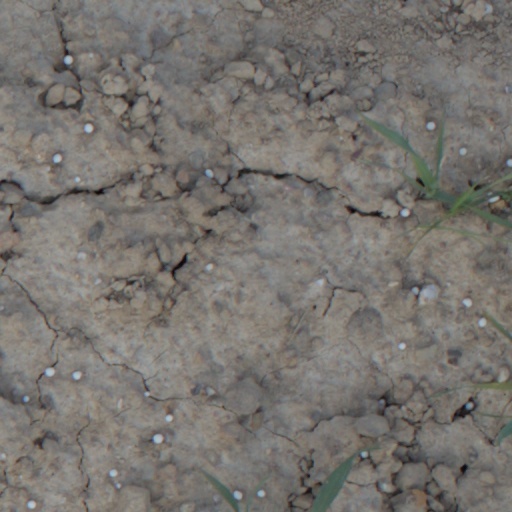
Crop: wheat